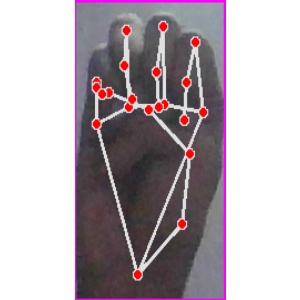
अक्षर: म